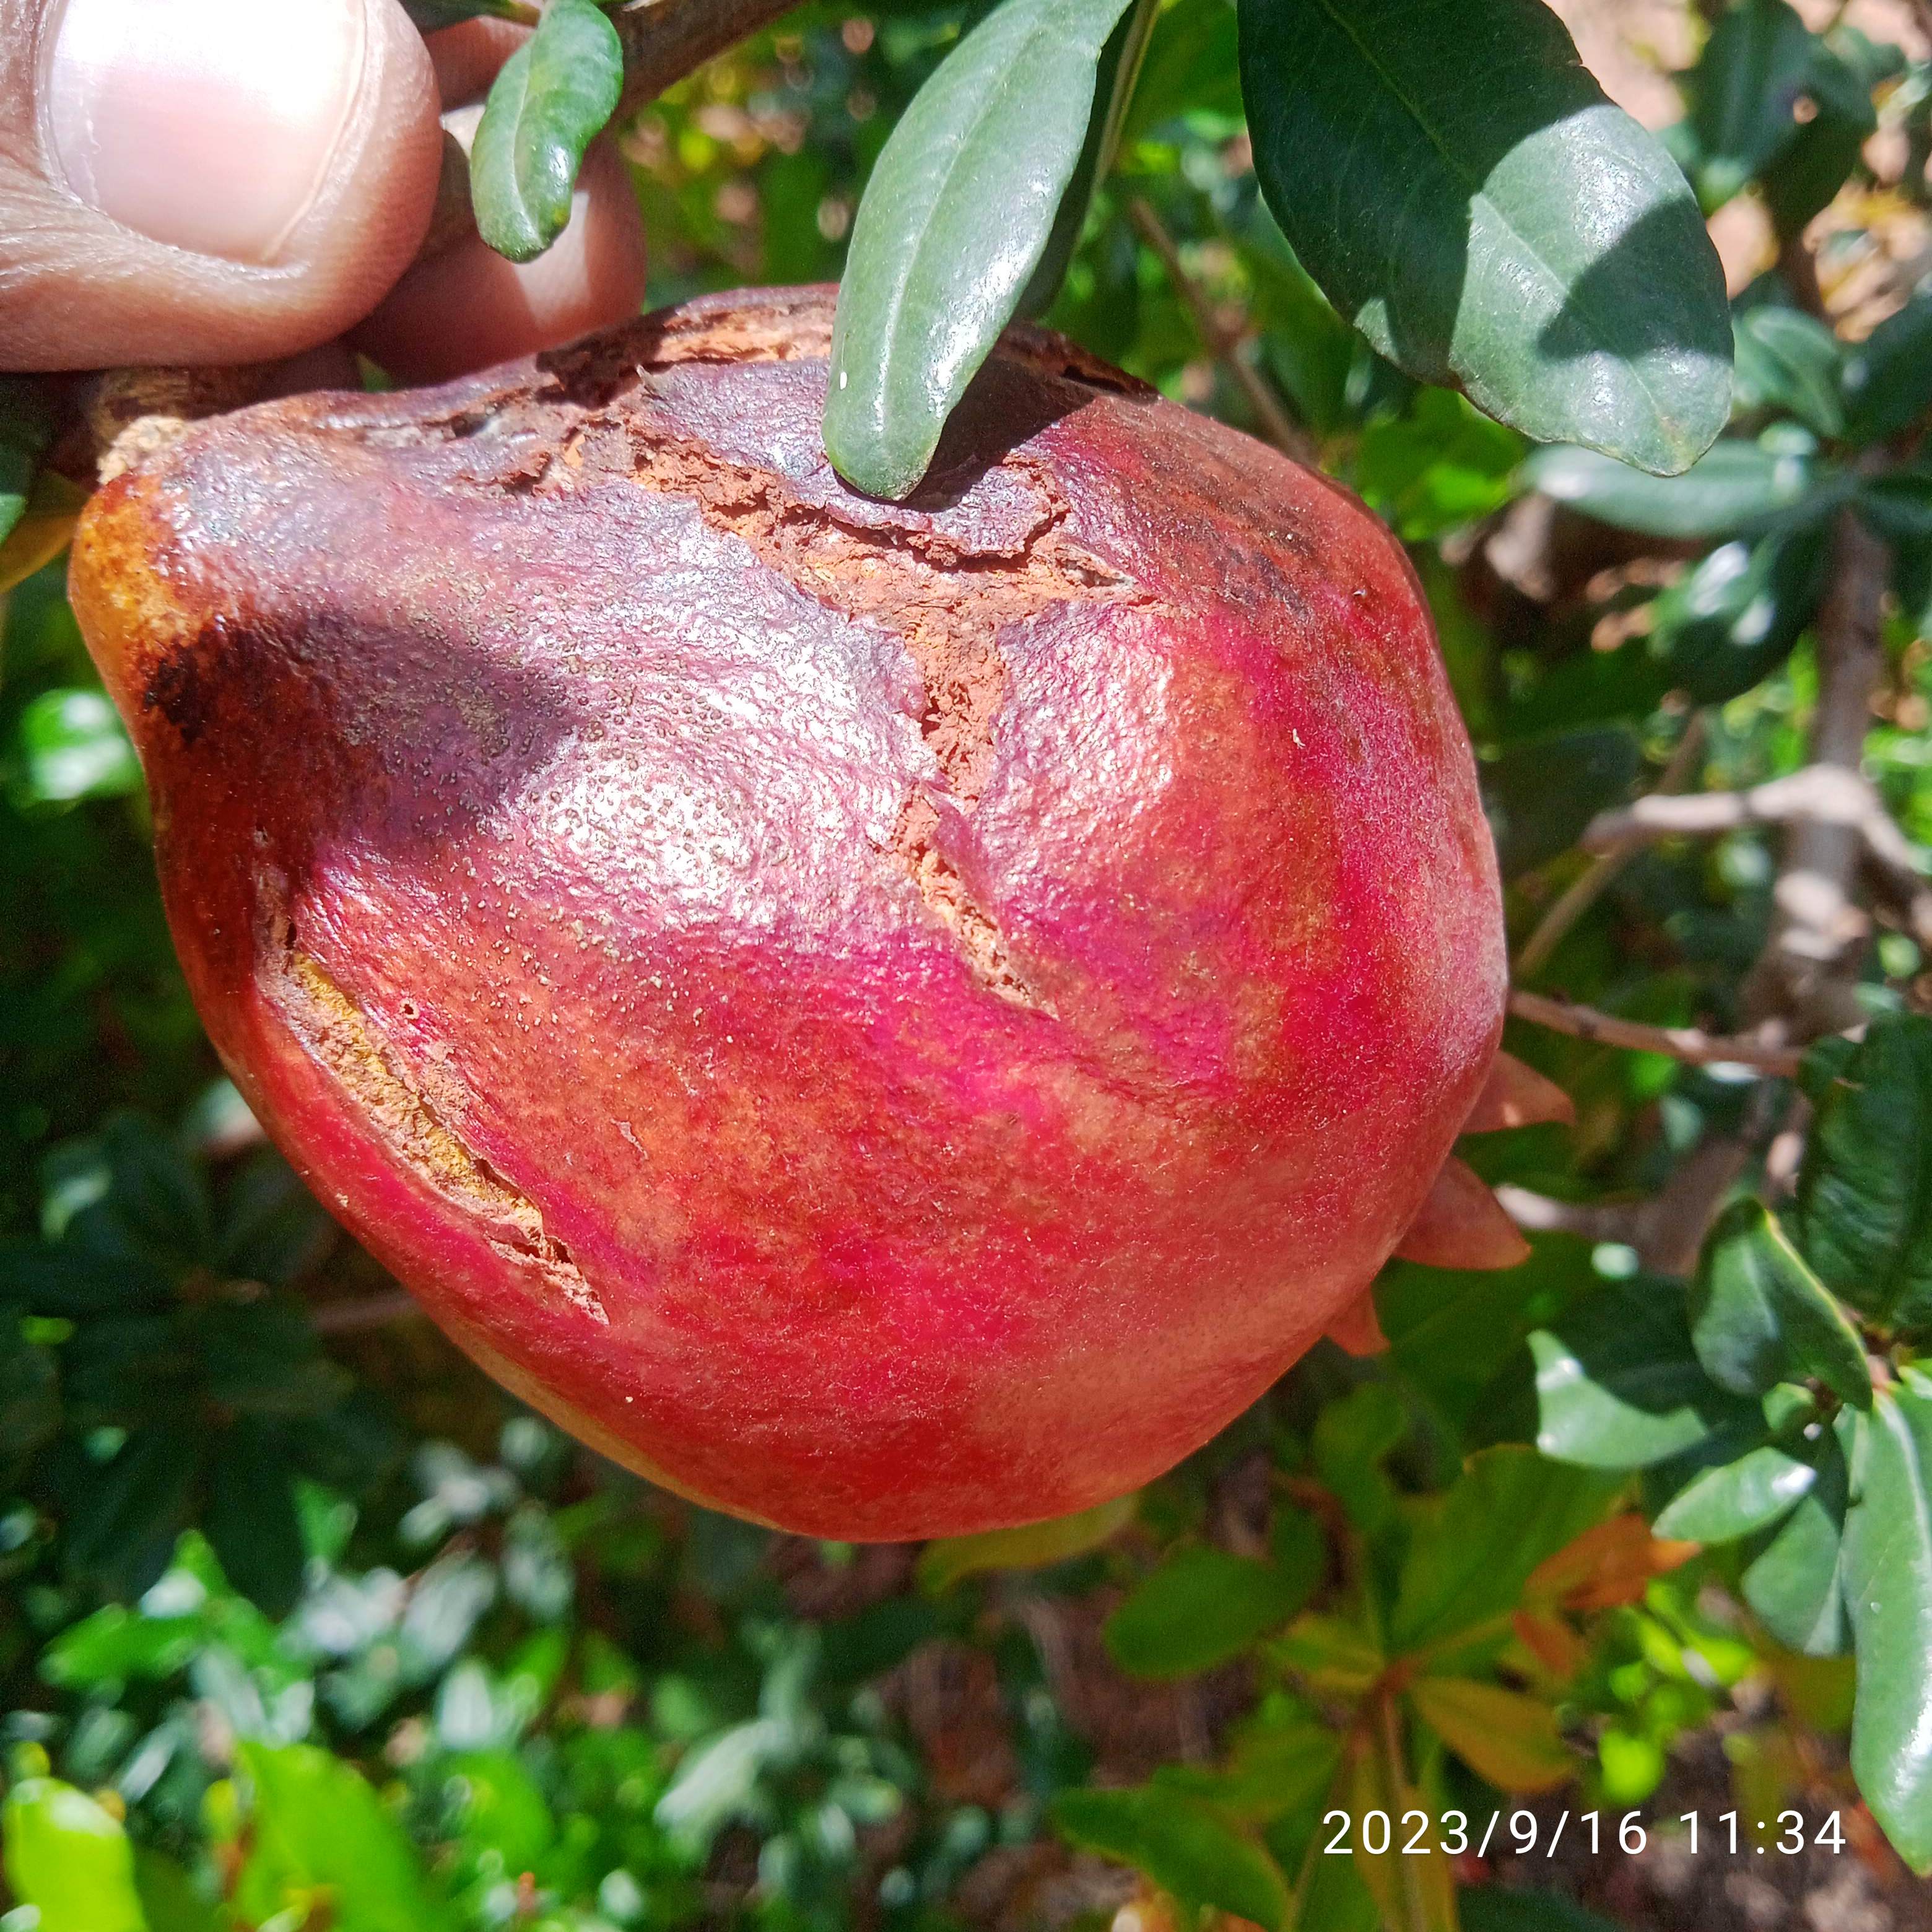
Label: Alternaria